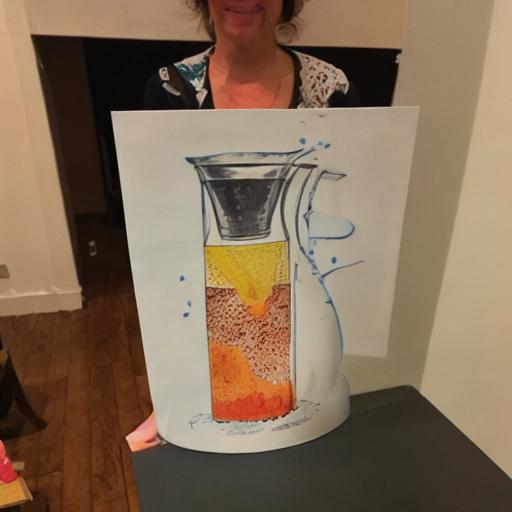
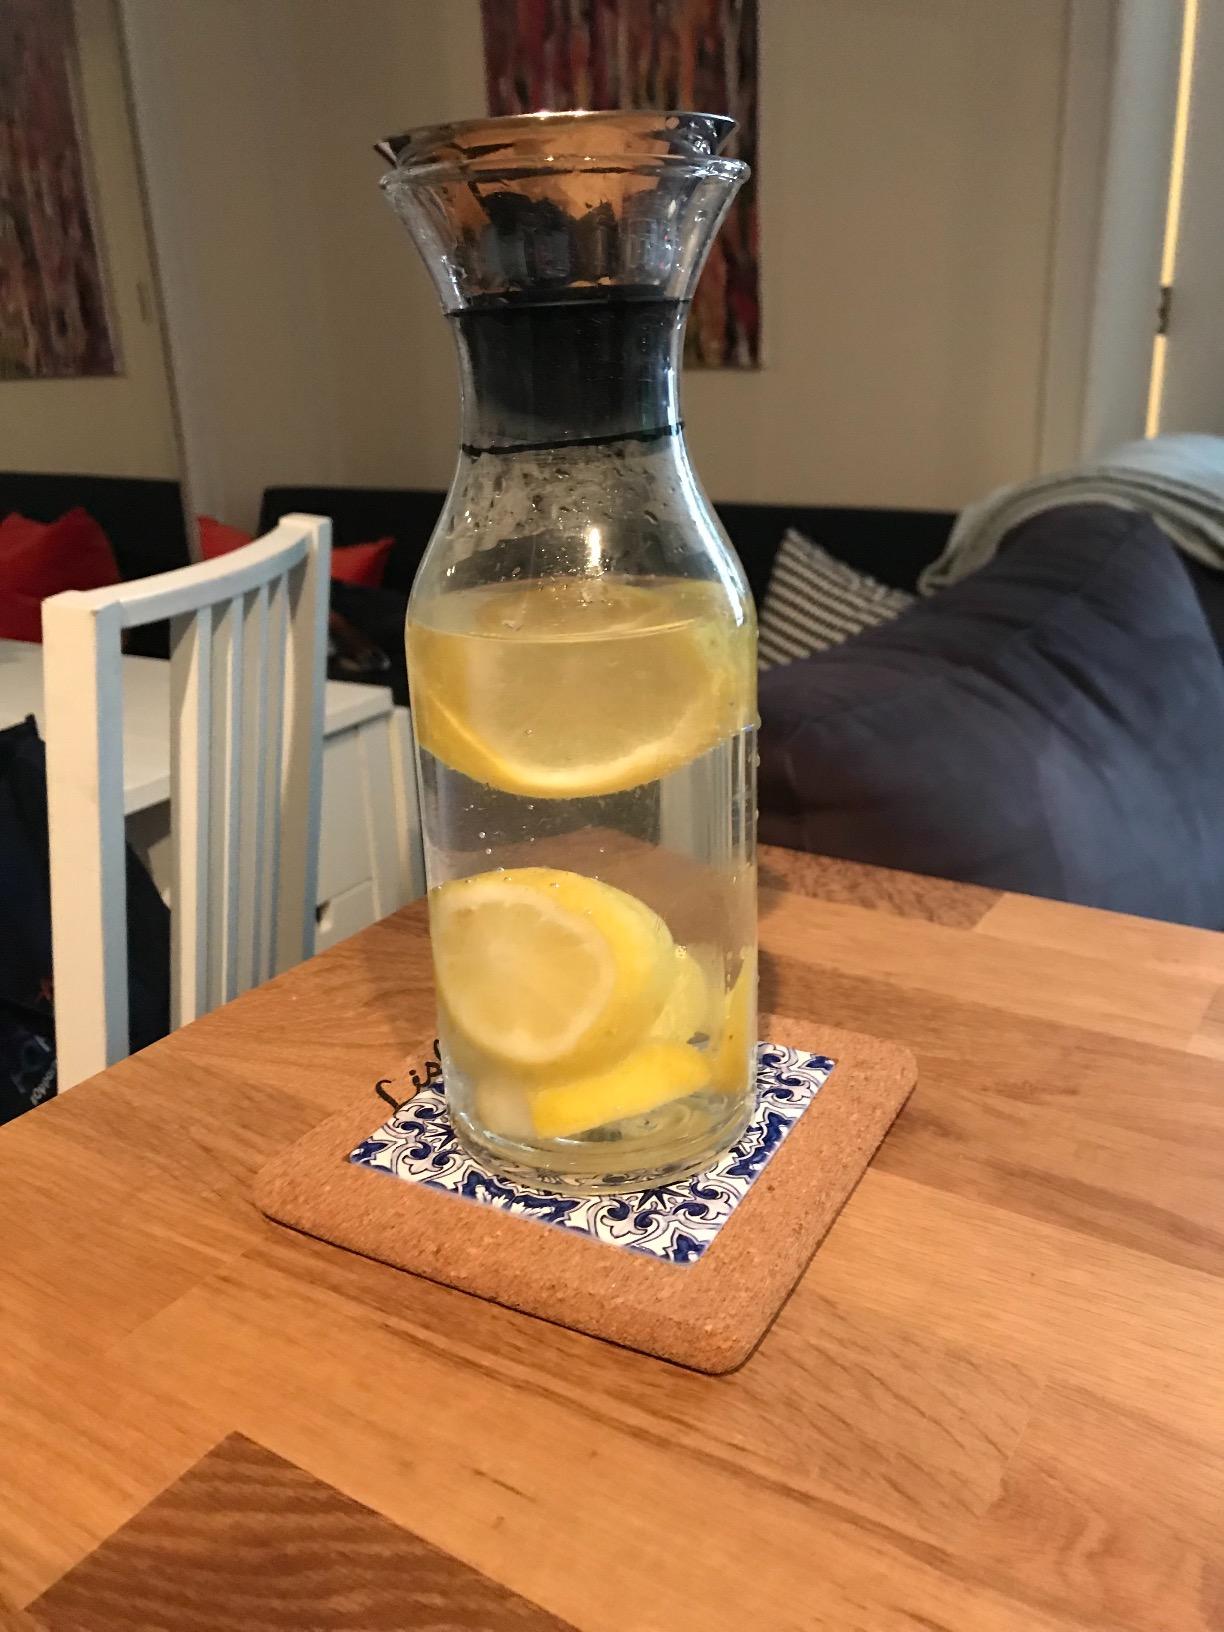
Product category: items_tea
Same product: no